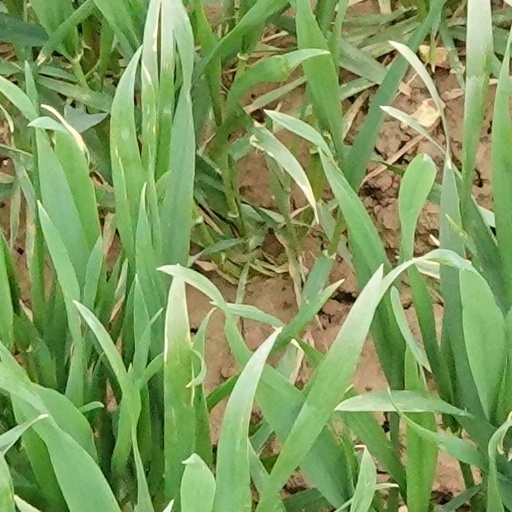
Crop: wheat